Natal Mounted Police

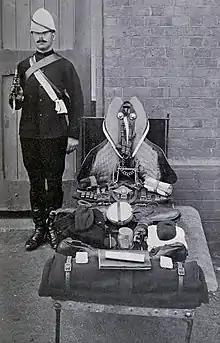
Member of the Natal Mounted Police displaying his kit in the early 1880s

The Natal Mounted Police (NMP) were the colonial police force of the Colony of Natal created in 1874 by Major John Dartnell, a farmer and retired officer in the British Army as a semi-military force to bolster the defences of Natal in South Africa. When required the NMP would be assisted by the Colony's volunteer regiments including the Natal Carbineers. It enlisted European officers, NCOs and natives. Men of the NMP fought and died in the Battle of Isandlwana and at Rorke's Drift during the Zulu War of 1879.